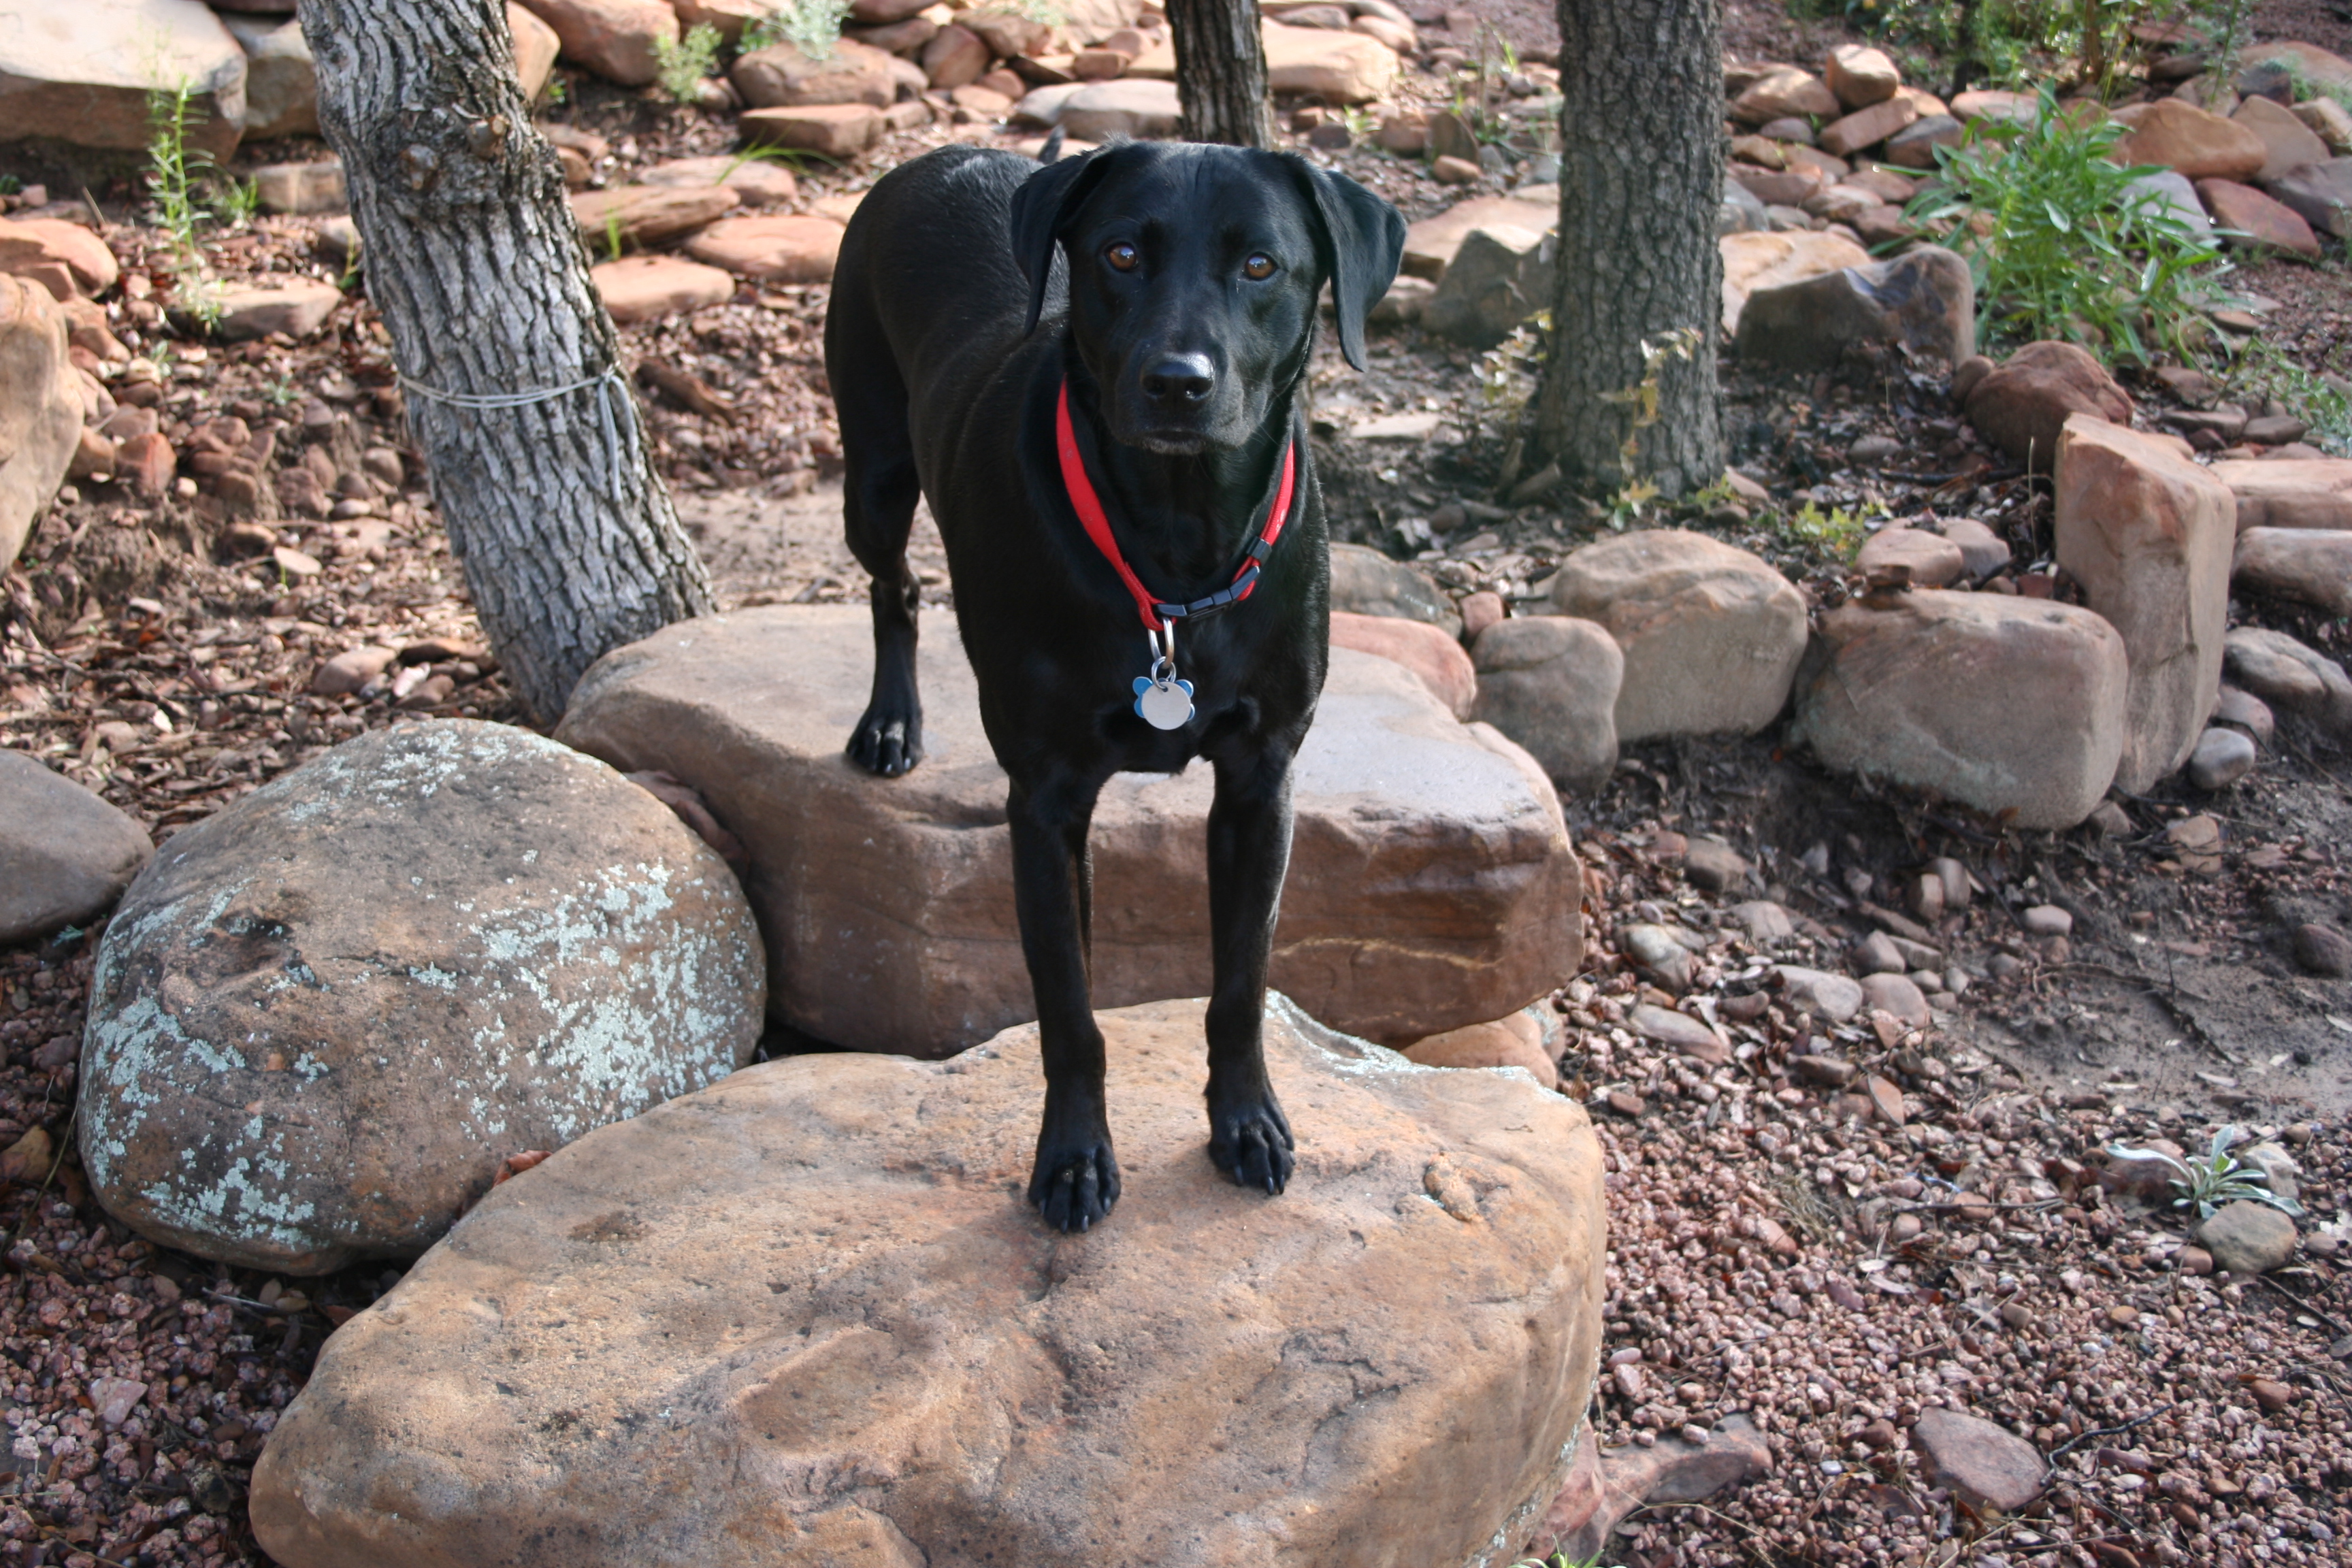
rock, dog, mammal, sculpture, strawberryaz, cadu, dog like mammal